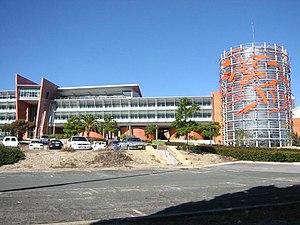
L'université Curtin a son principal campus à Perth, en Australie-Occidentale. Créée sous son nom actuel en 2010, elle était connue auparavant comme le Western Australian Institute of Technology puis à partir de 1986 sous celui de Université de technologie Curtin. Elle porte le nom de l'ancien premier ministre d'Australie John Curtin.